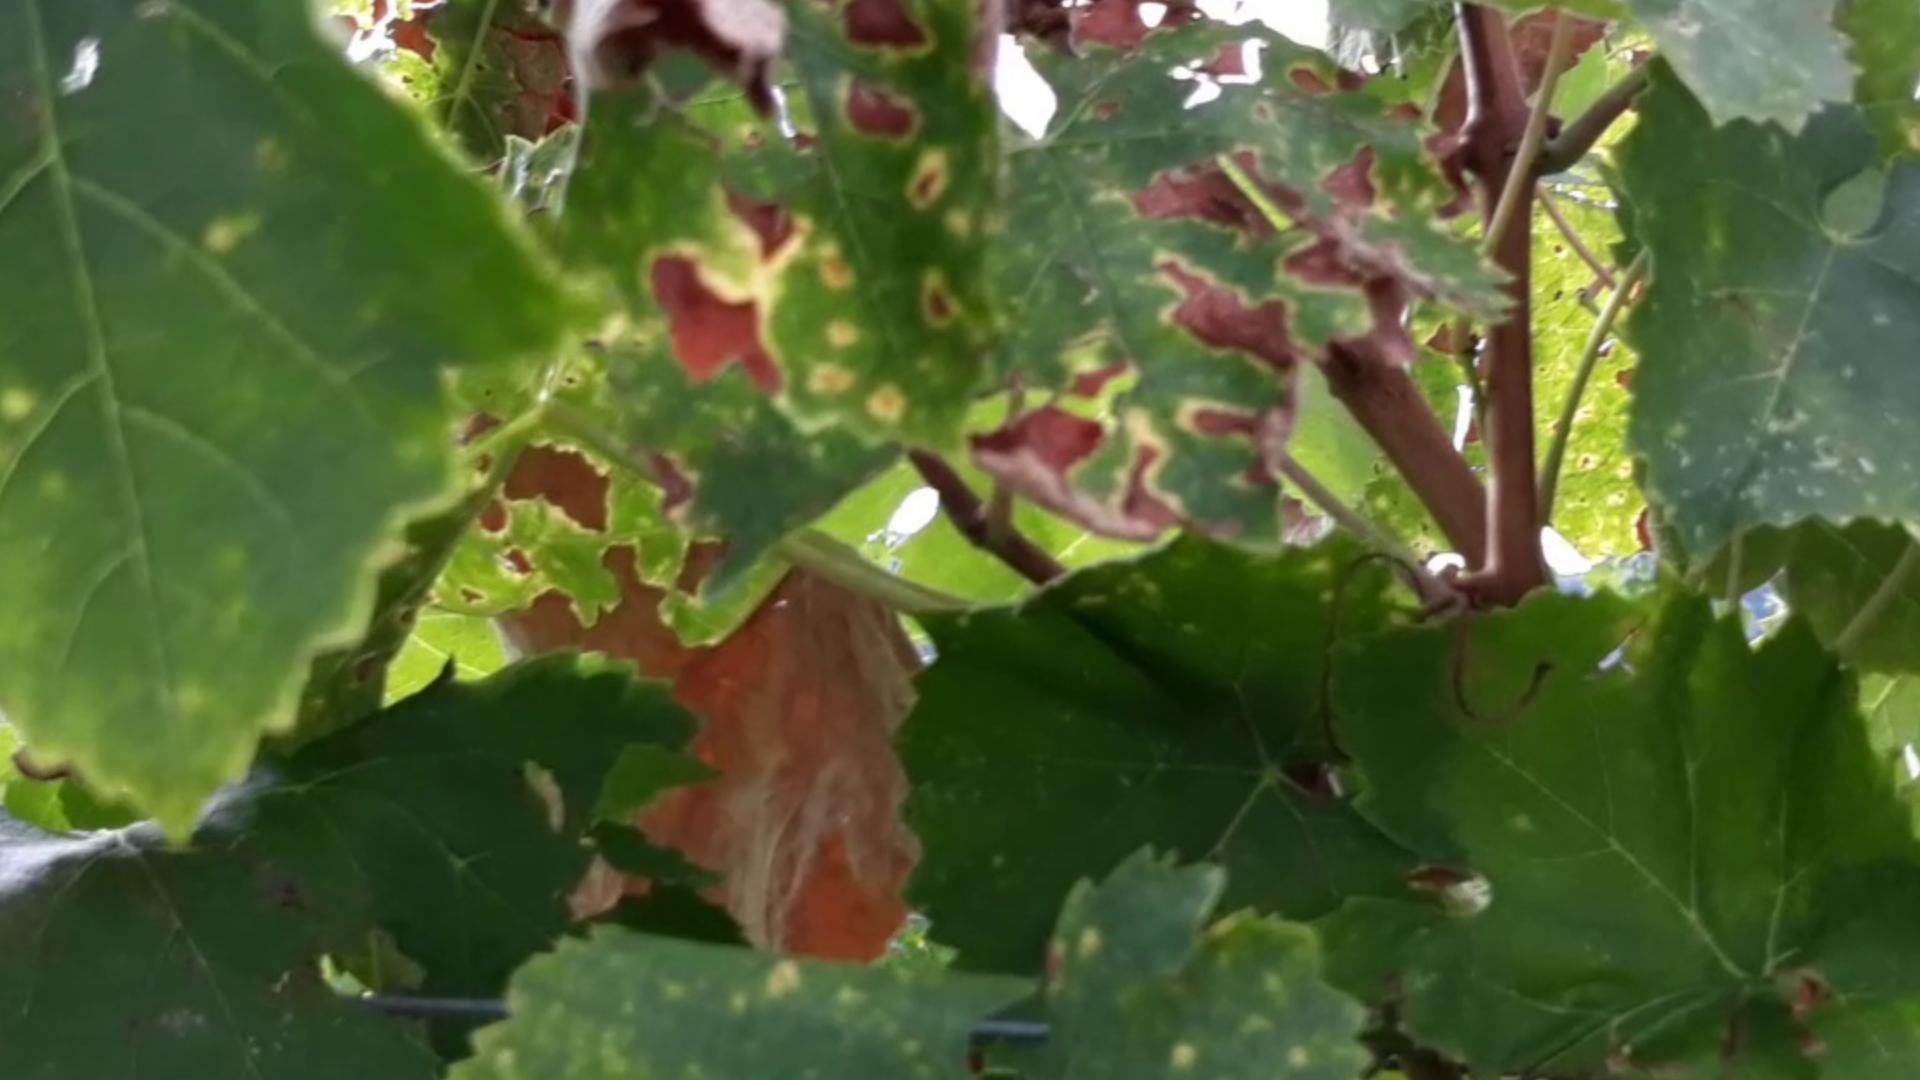
Label: esca